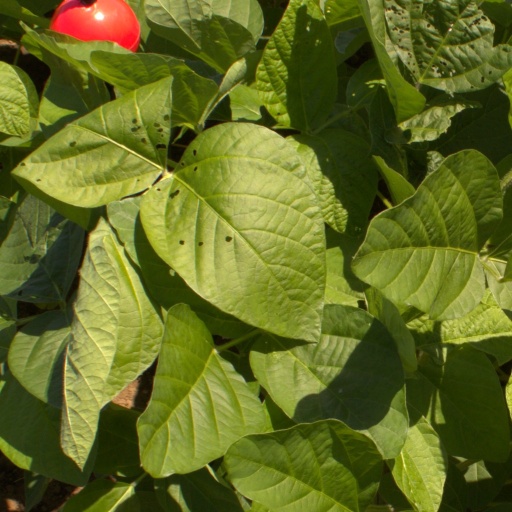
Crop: soybean